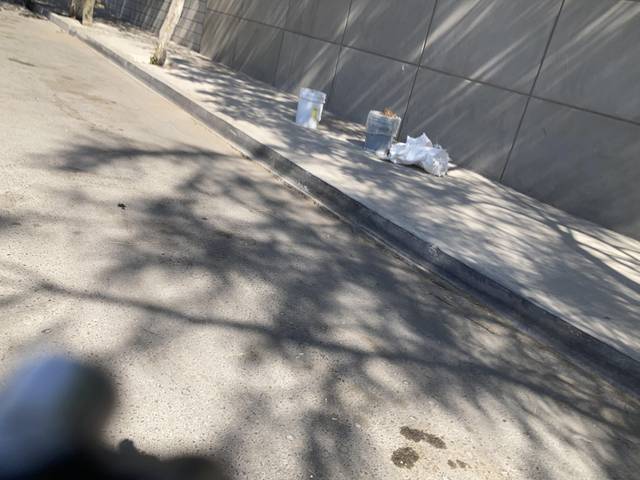
Region: Mexico
Coordinates: 31.742, -106.438